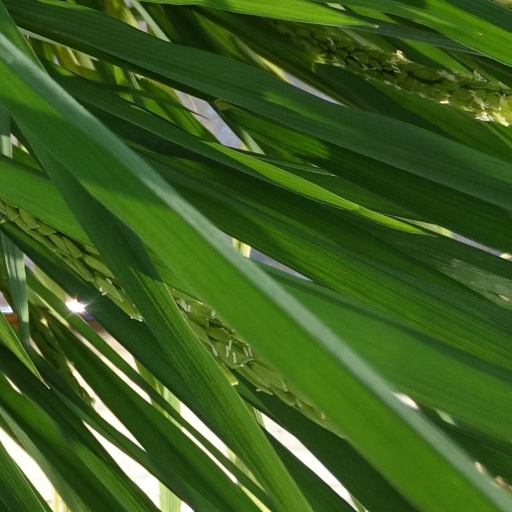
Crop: rice